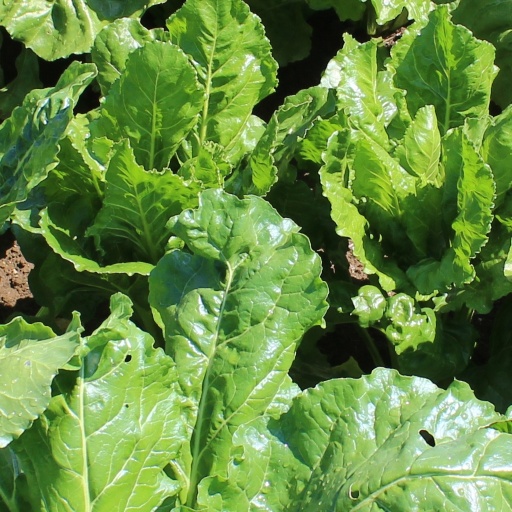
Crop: sugar beet